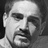
Emotion: neutral